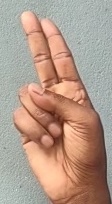
ASL sign: U